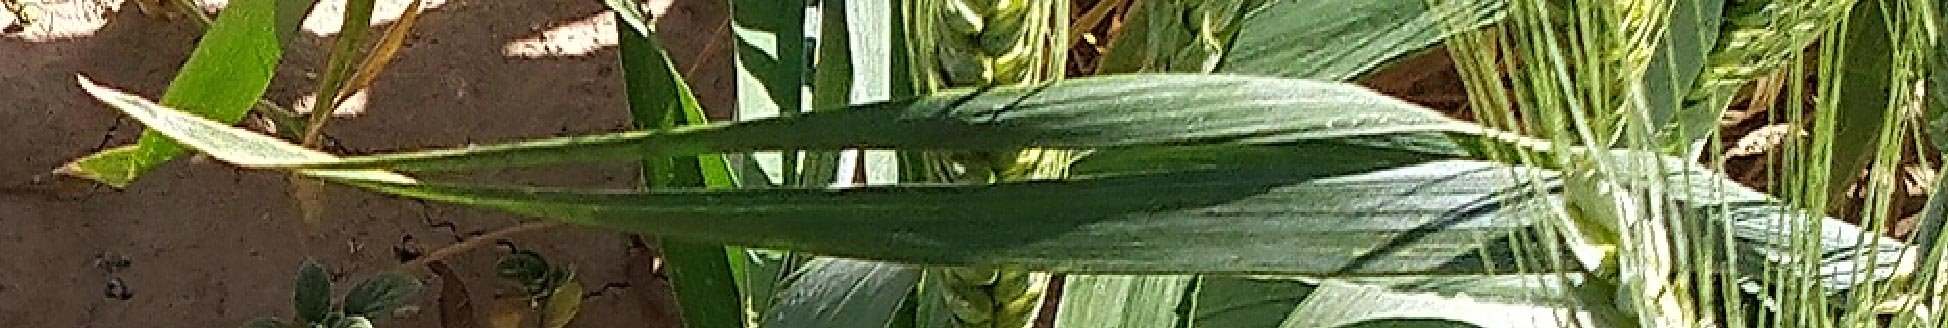
Label: Wheat___Healthy